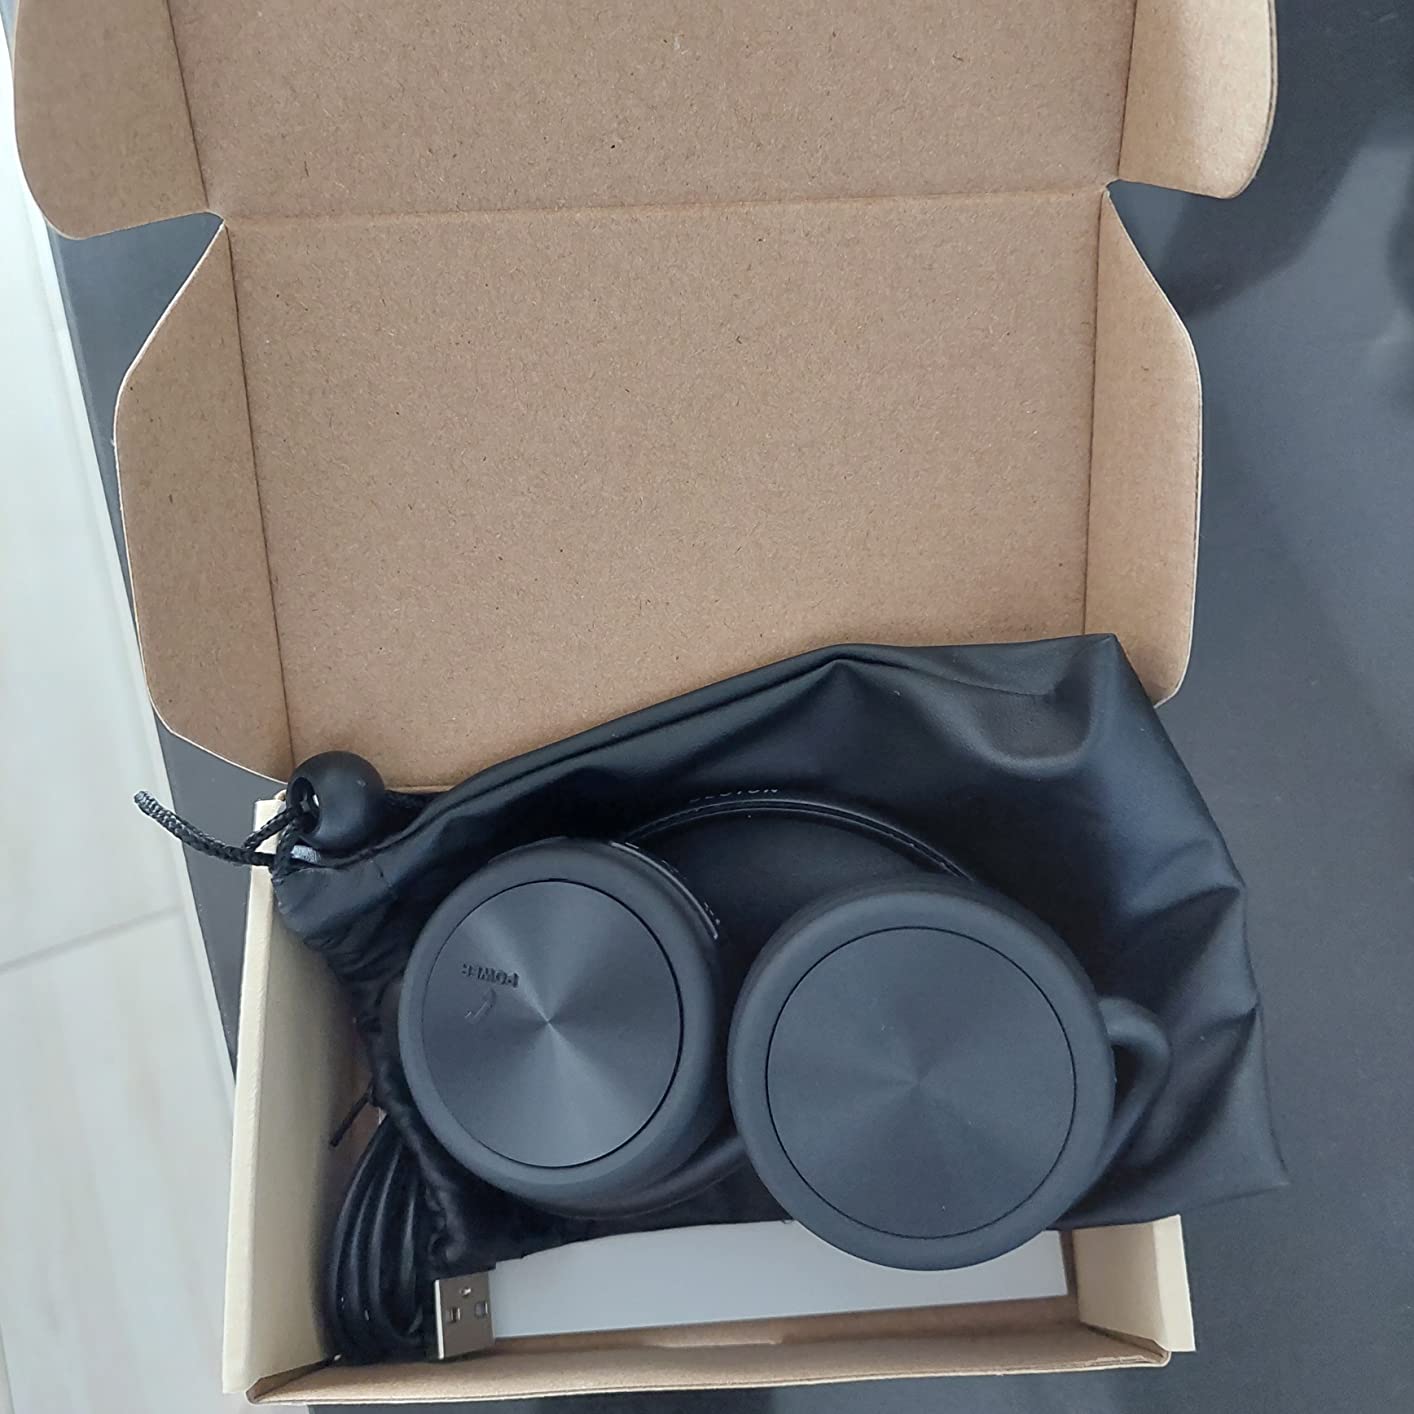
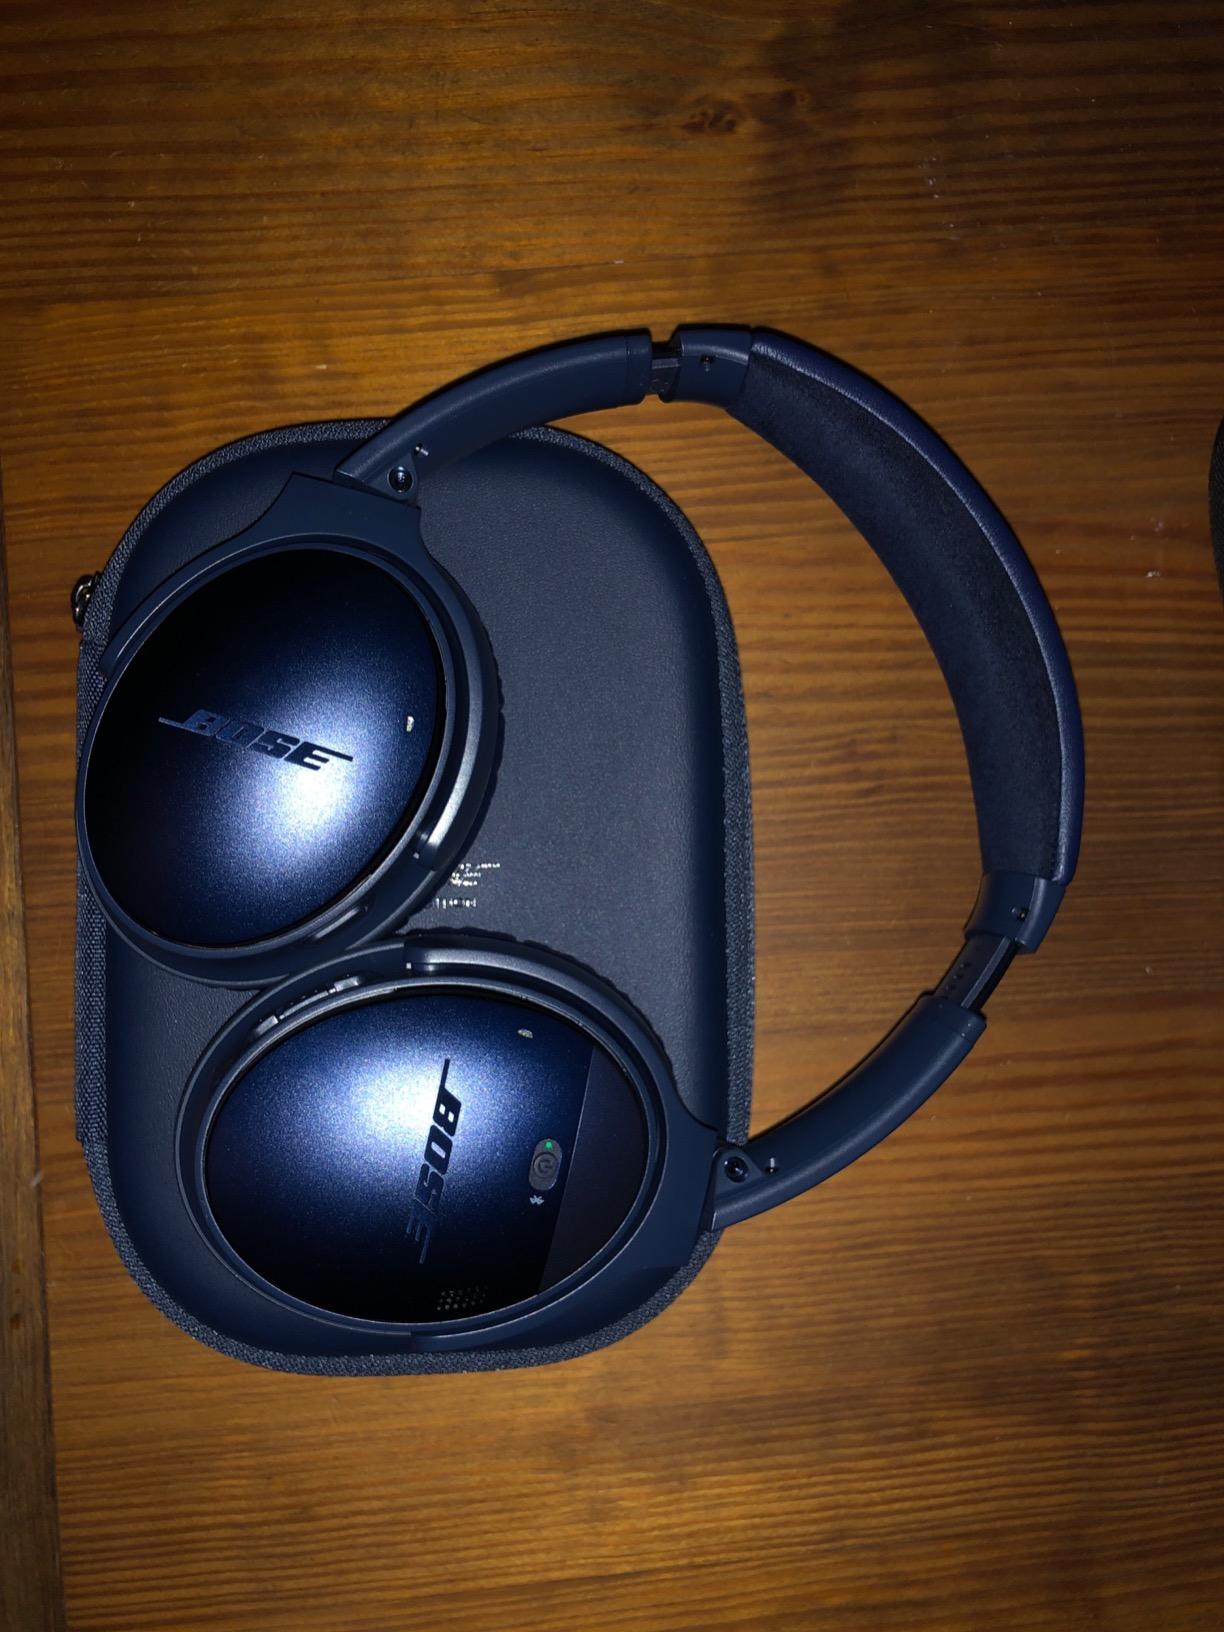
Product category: headphones
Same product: no